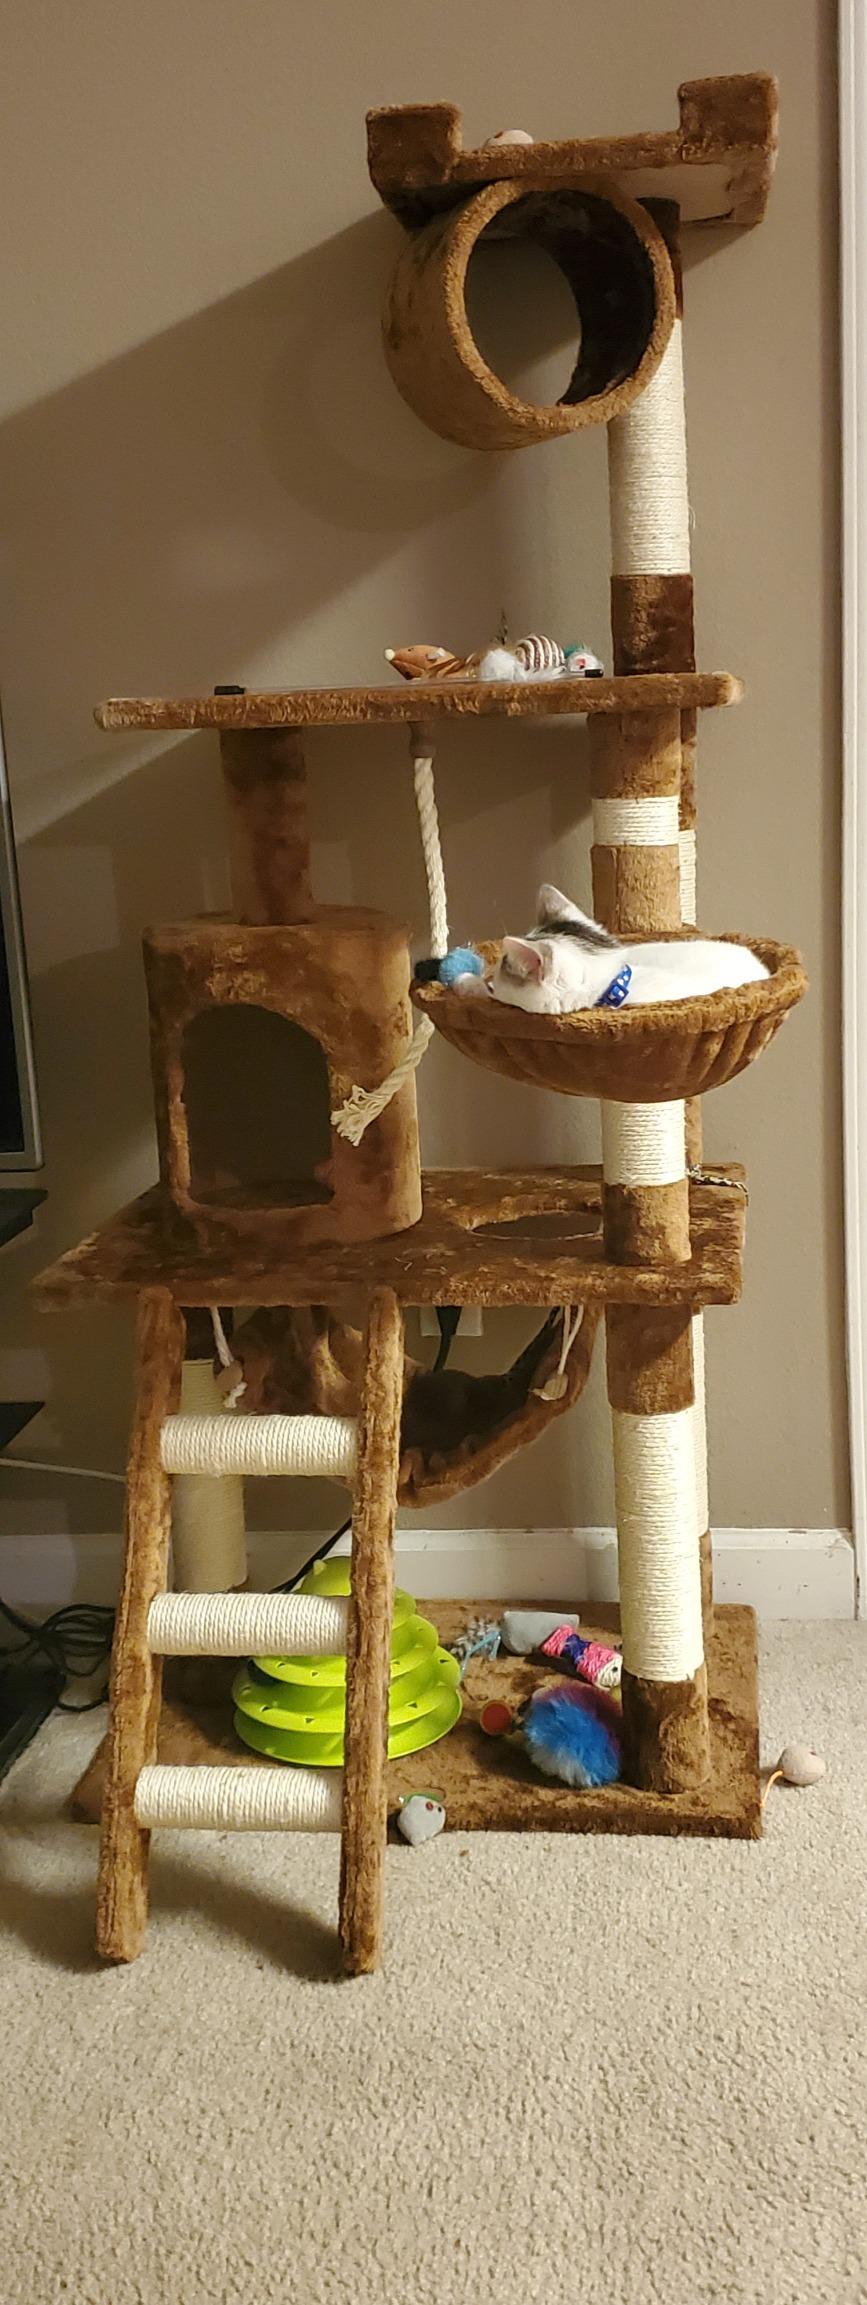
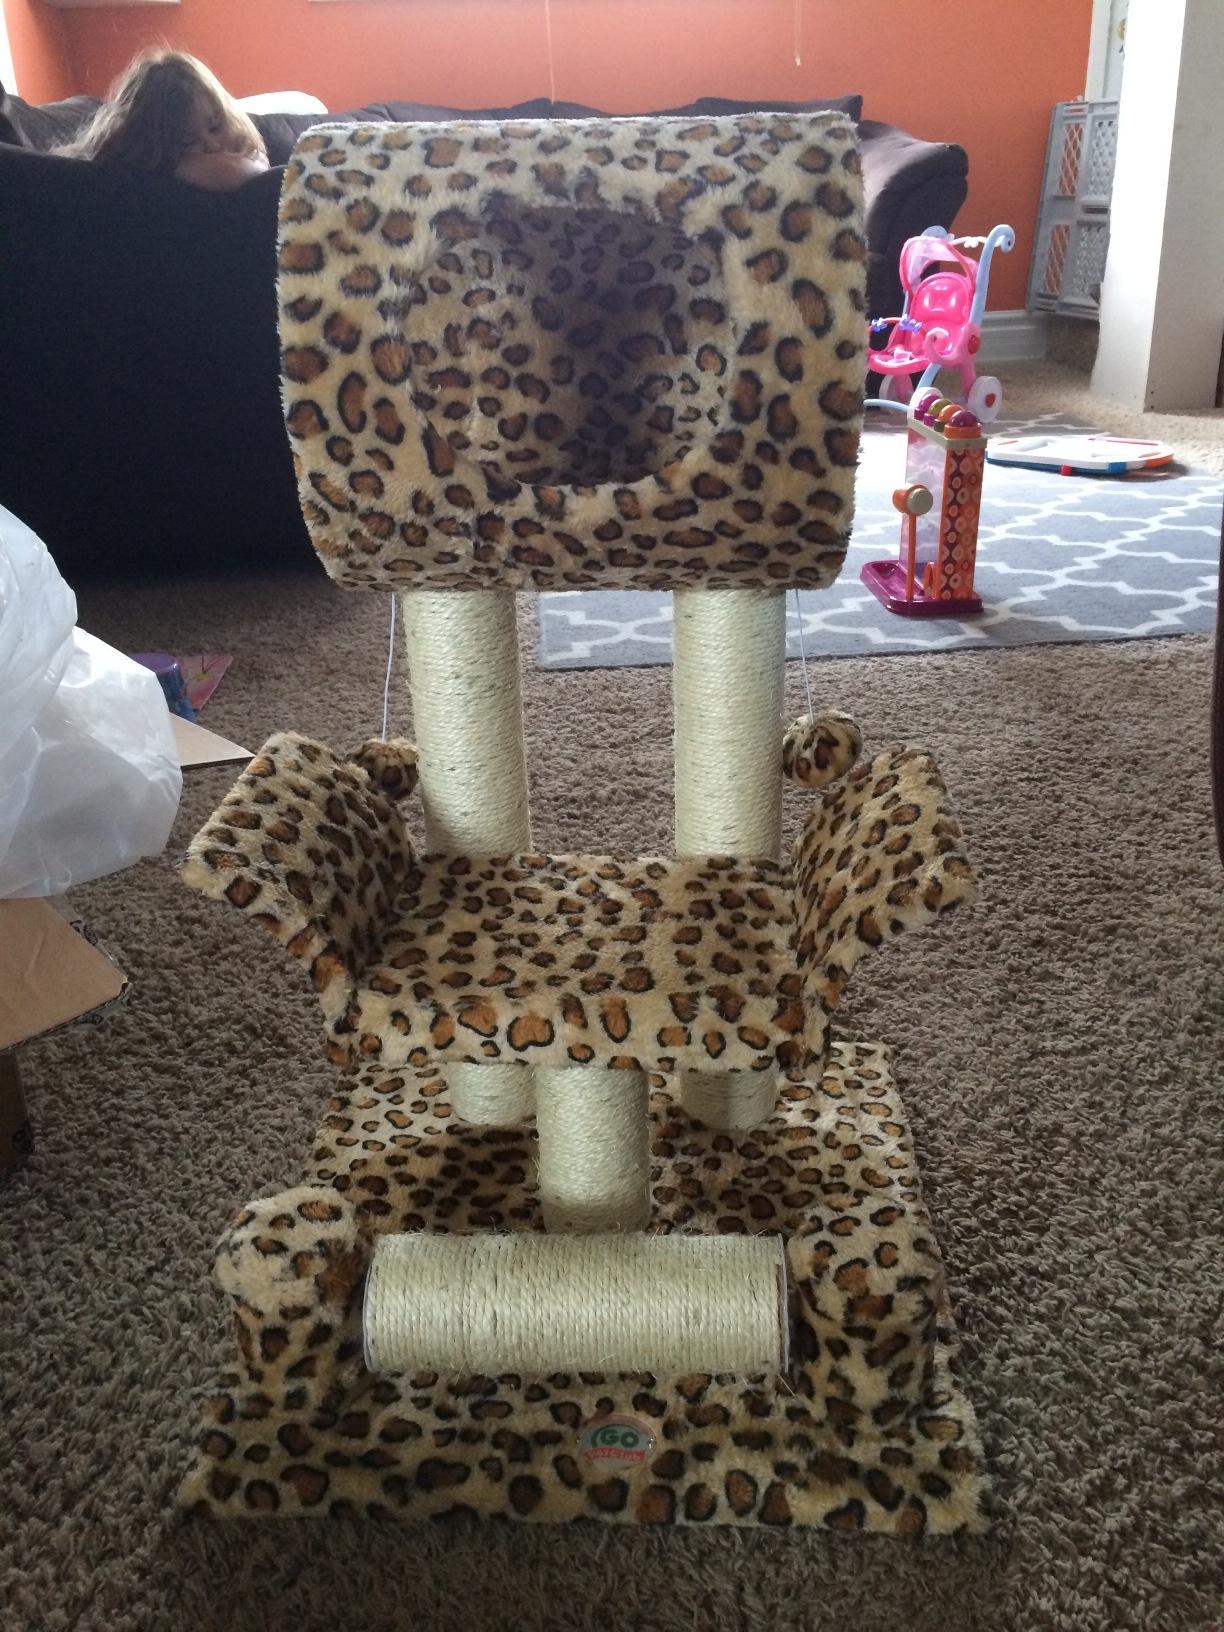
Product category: items_cat tree
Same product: no